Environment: real
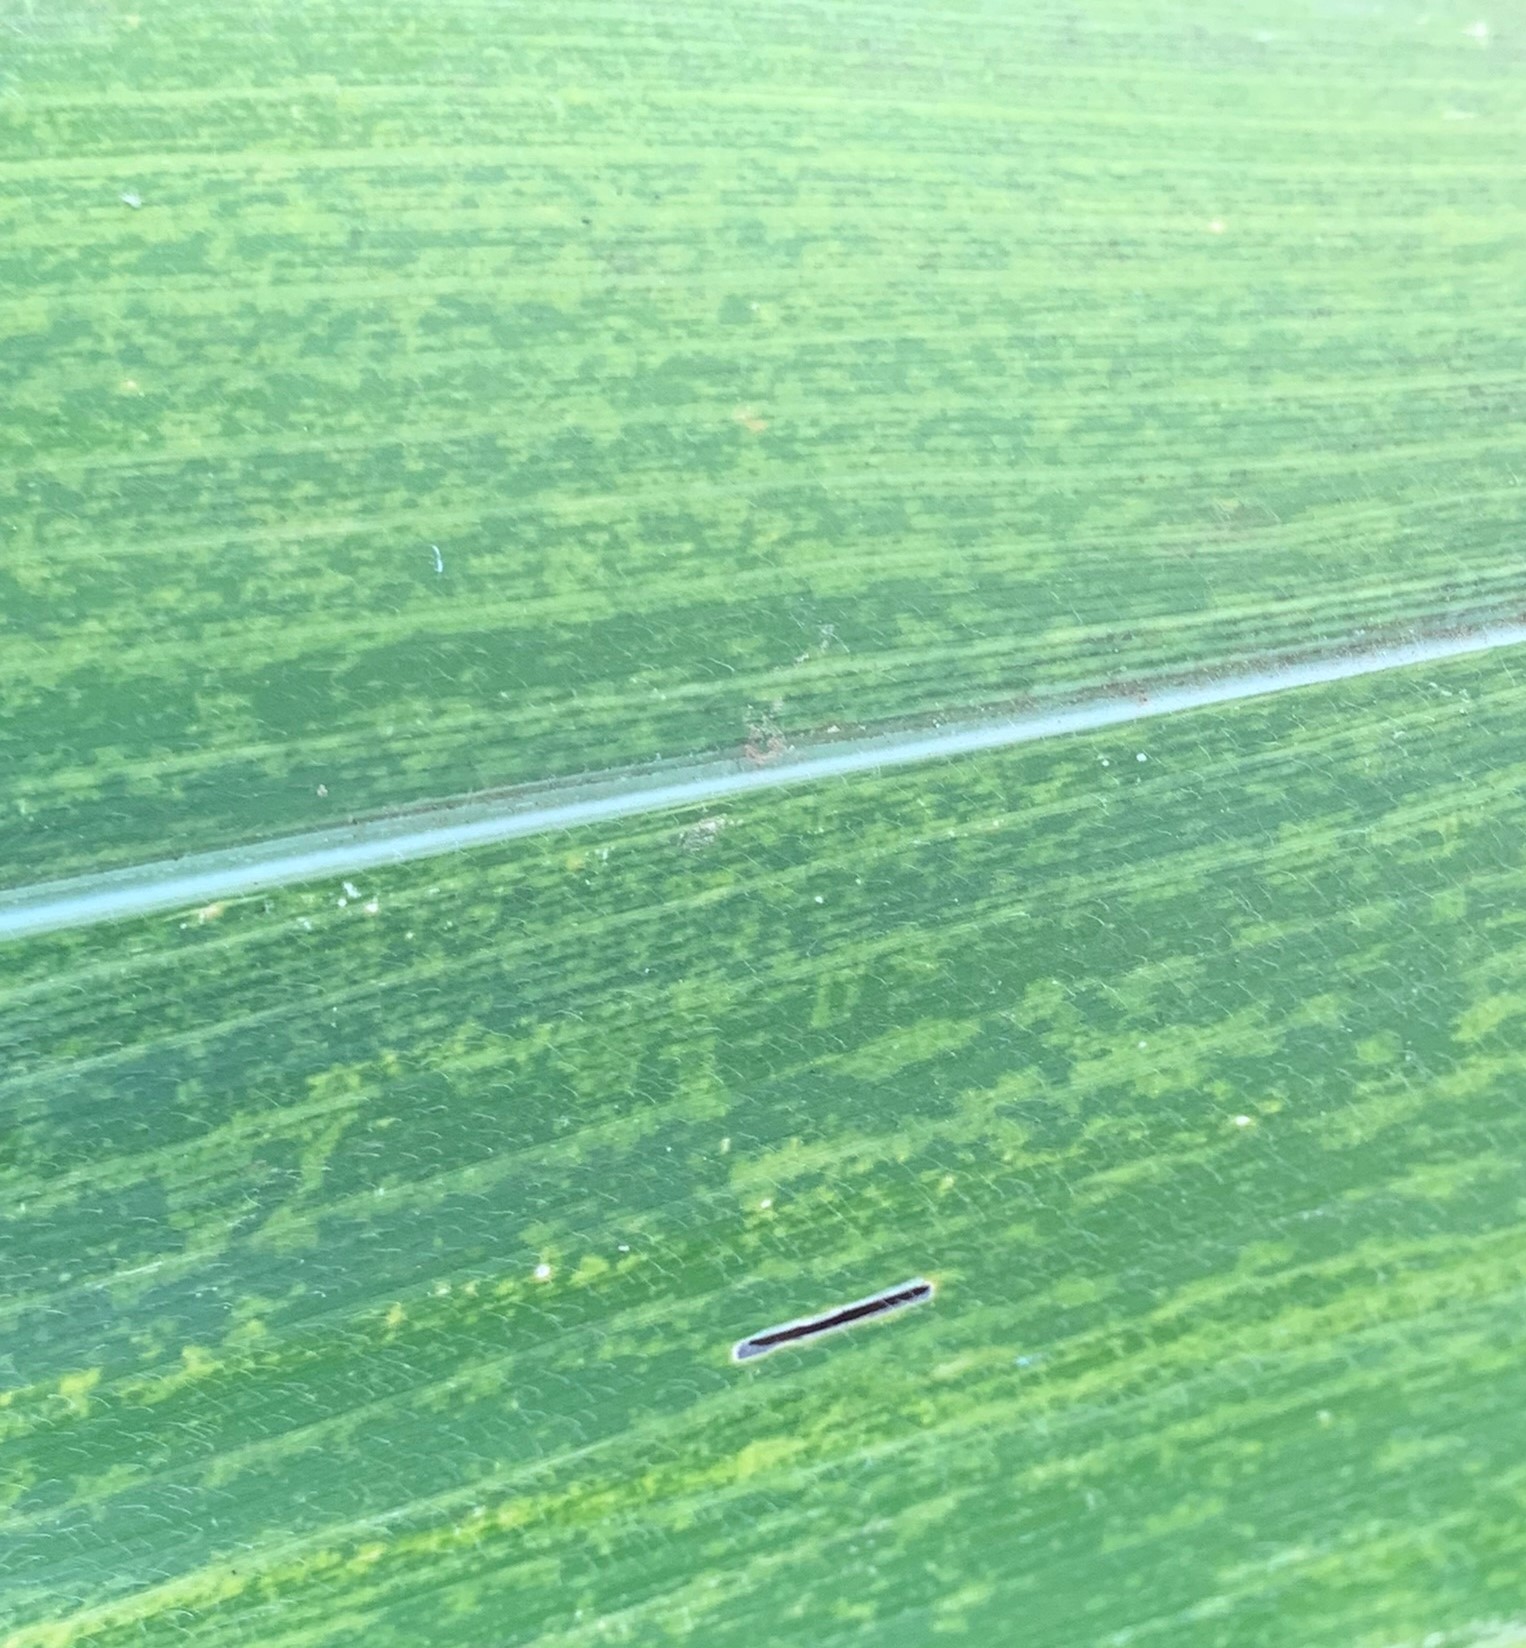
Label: lethal_necrosis